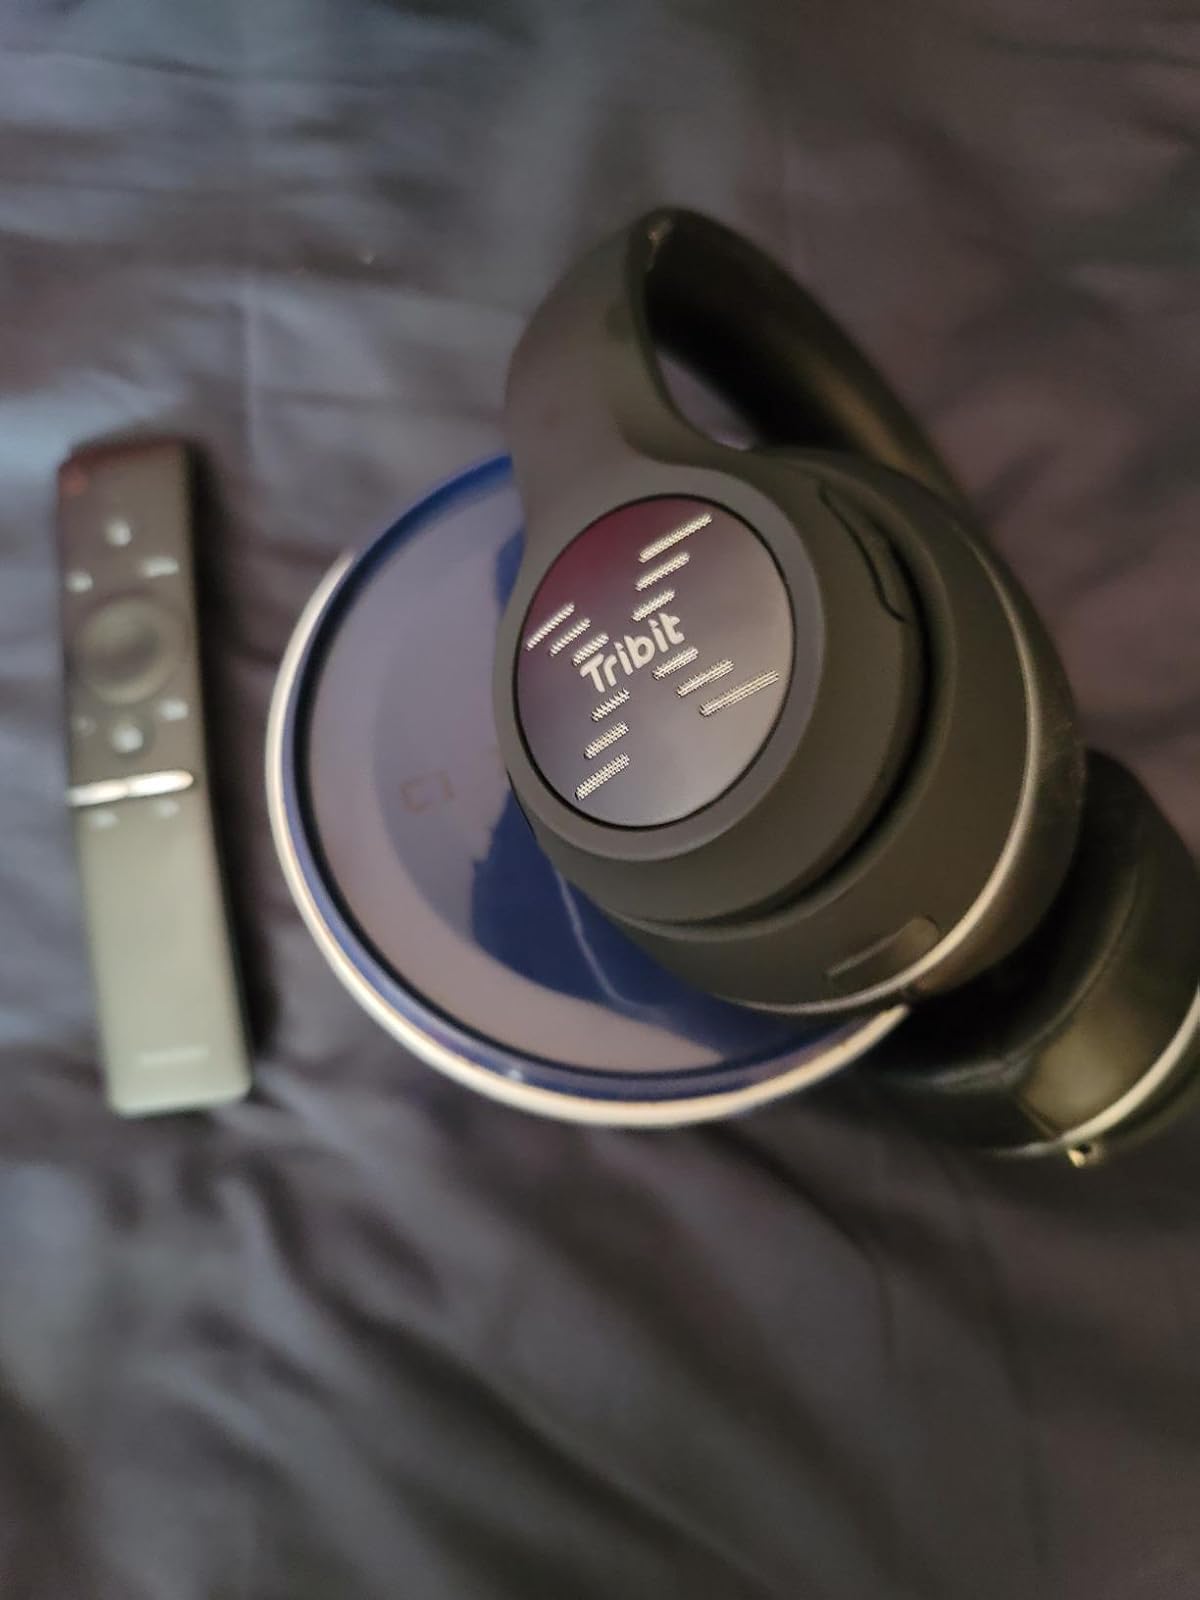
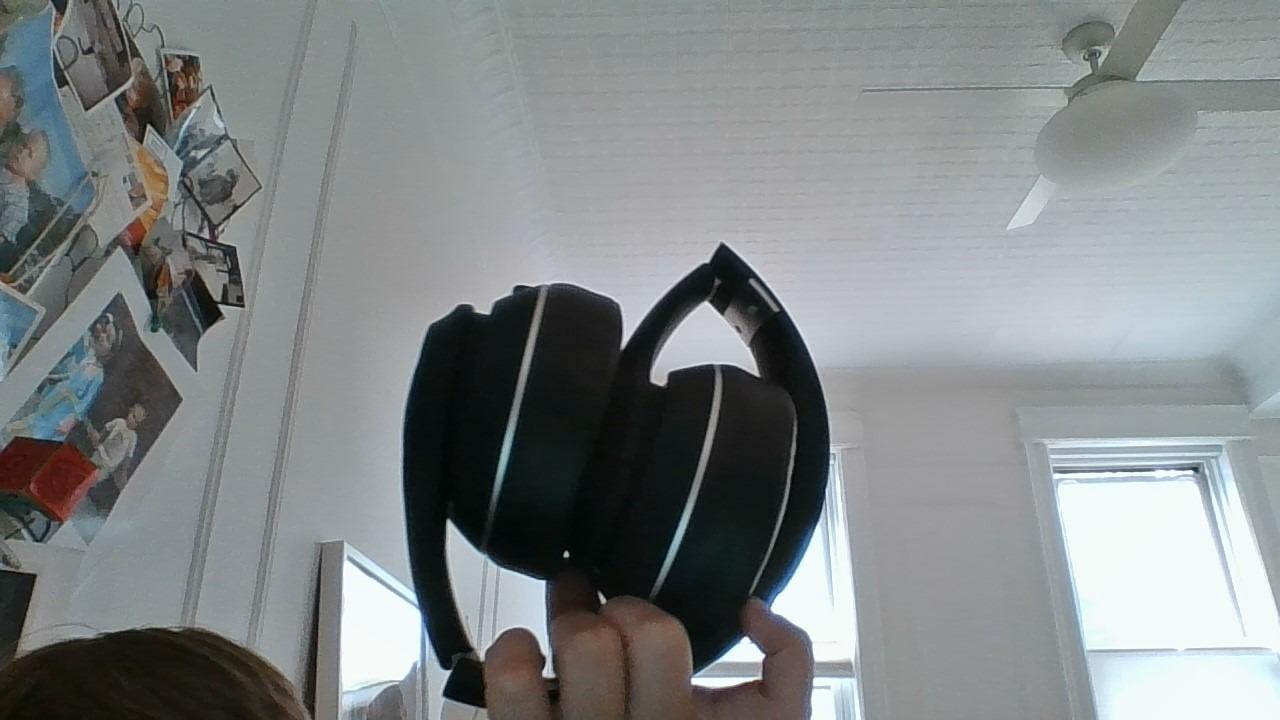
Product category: headphones
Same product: yes